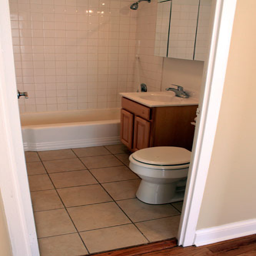
The sink, toilet, and shower are close together in the small bathroom.
A picture of a small tiled guest bathroom
A bathroom with white fixtures and tiled floor
A view inside of a bathroom with a shower.
A tiled bathroom has a tub, toilet, and sink.